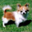
Label: dog